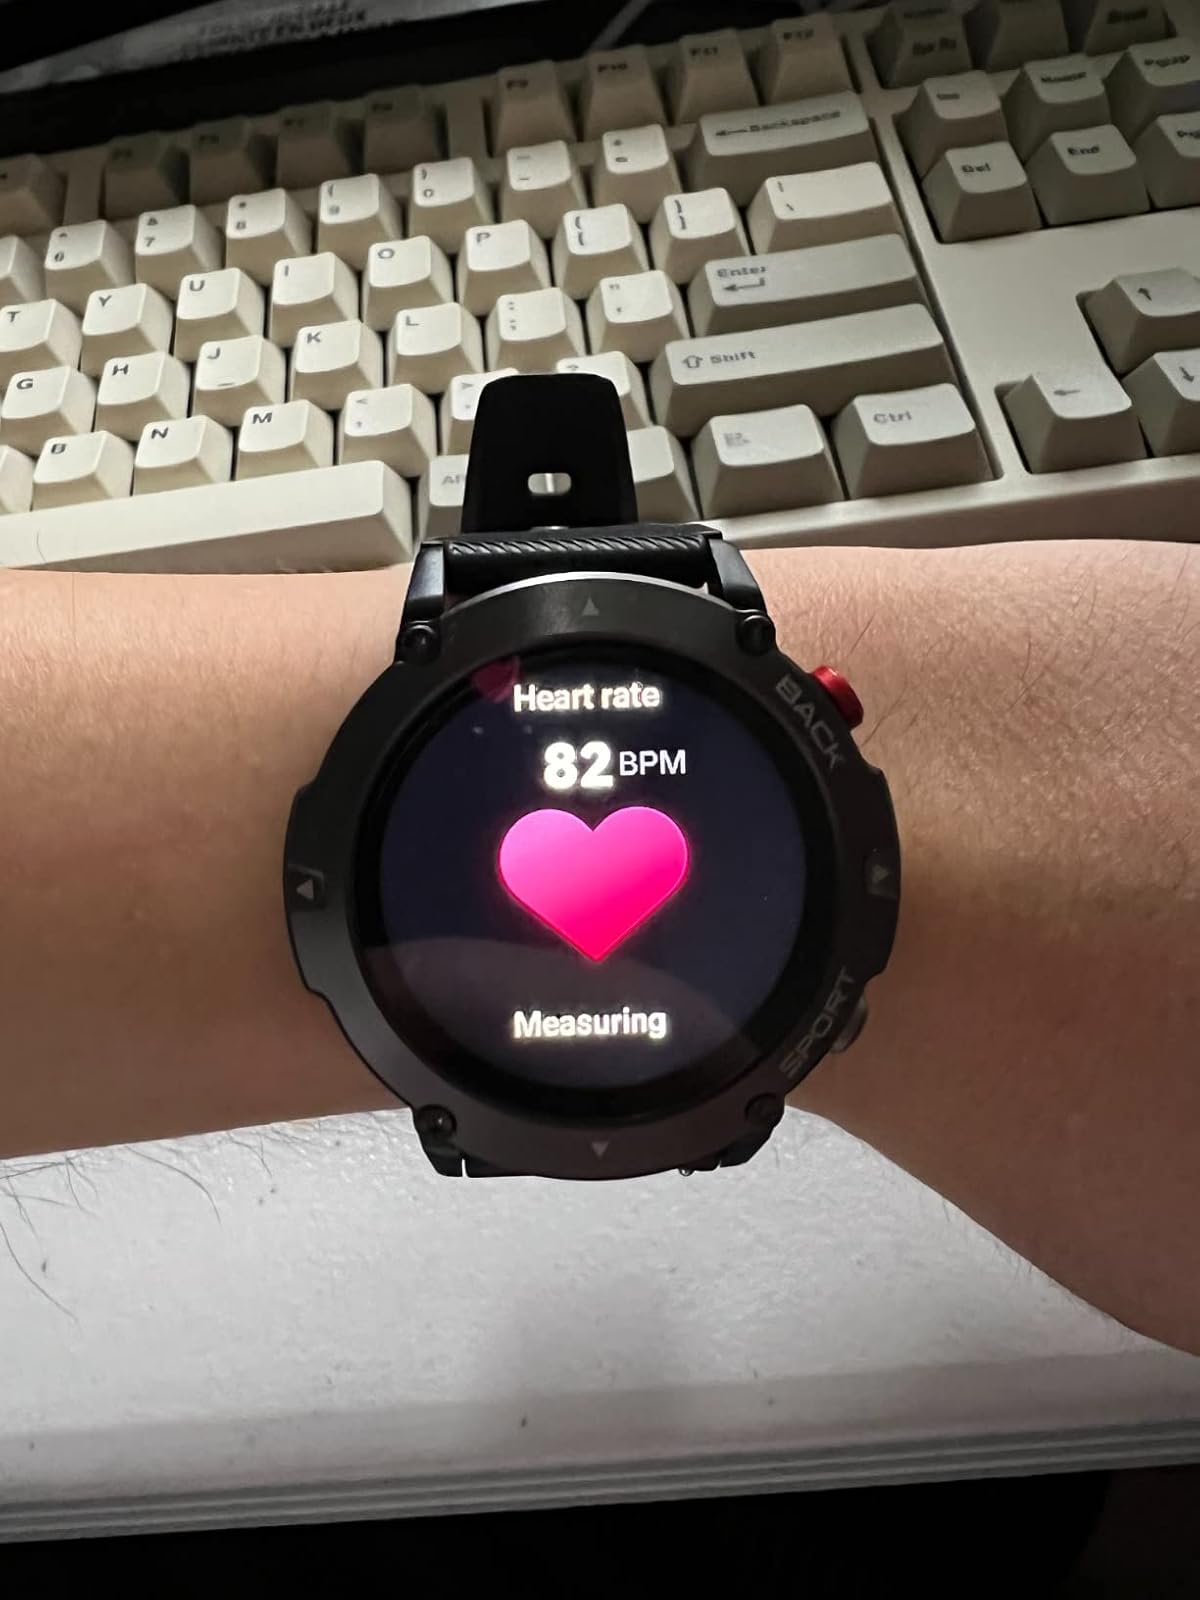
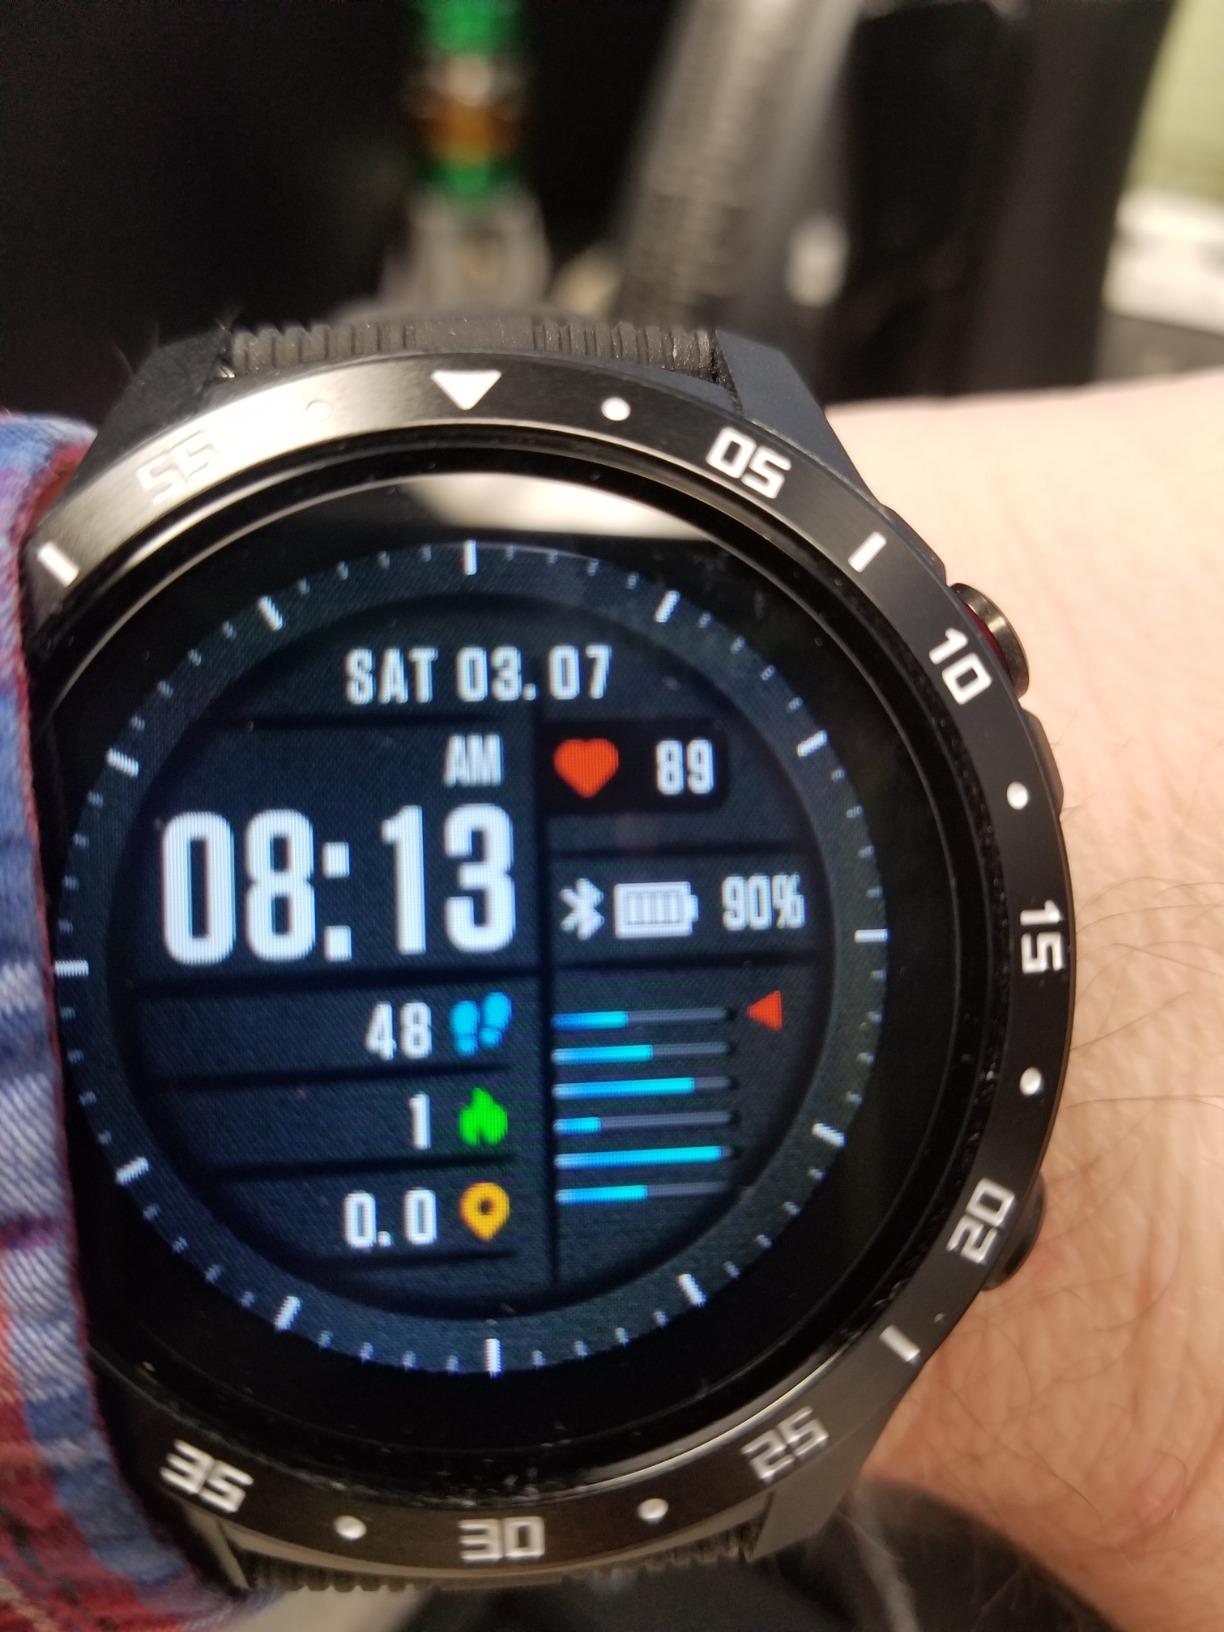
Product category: smartwatch
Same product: no